Shazia Ilmi

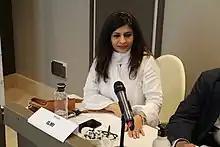
Ilmi in 2018

Her brother Aijaz Ilmi is a member and spokesperson of the Bharatiya Janata Party. Her sister is married to Arif Mohammed Khan, a former Indian National Congress politician and Union Minister, who is currently the Governor of Bihar. Shazia Ilmi is married to Sajid Malik.